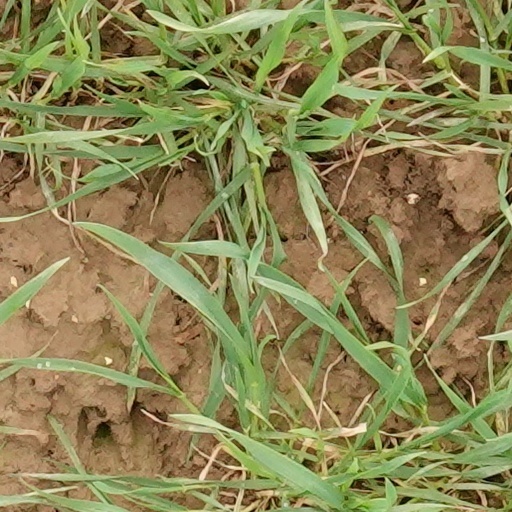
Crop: wheat